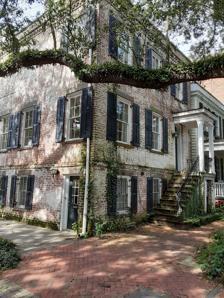
Building: Isaac Brunner Property (203 West Jones Street)
Country: United States of America
Year built: 1852
Historic house in Savannah, Georgia Isaac Brunner Property The building in 2021 General information Location Savannah , Georgia , U.S. Address 203 West Jones Street Coordinates 32°04′22″N 81°05′48″W / 32.0729°N 81.0968°W / 32.0729; -81.0968 Completed 1852 (173 years ago) ( 1852 ) Technical details Floor count 3 The Isaac Brunner Property is a home in Savannah, Georgia , United States. It is located at 203 West Jones Street and was constructed in 1852. Brunner, a city alderman , also owned the adjacent property, at 205 West Jones Street , constructed a year earlier. The building is part of the Savannah Historic District . In a survey for the Historic Savannah Foundation , Mary Lane Morrison found the building to be of significant status. See also Buildings in Savannah Historic District References